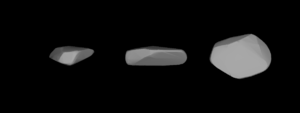
(1423) Jose est un astéroïde de la ceinture principale d'astéroïdes.